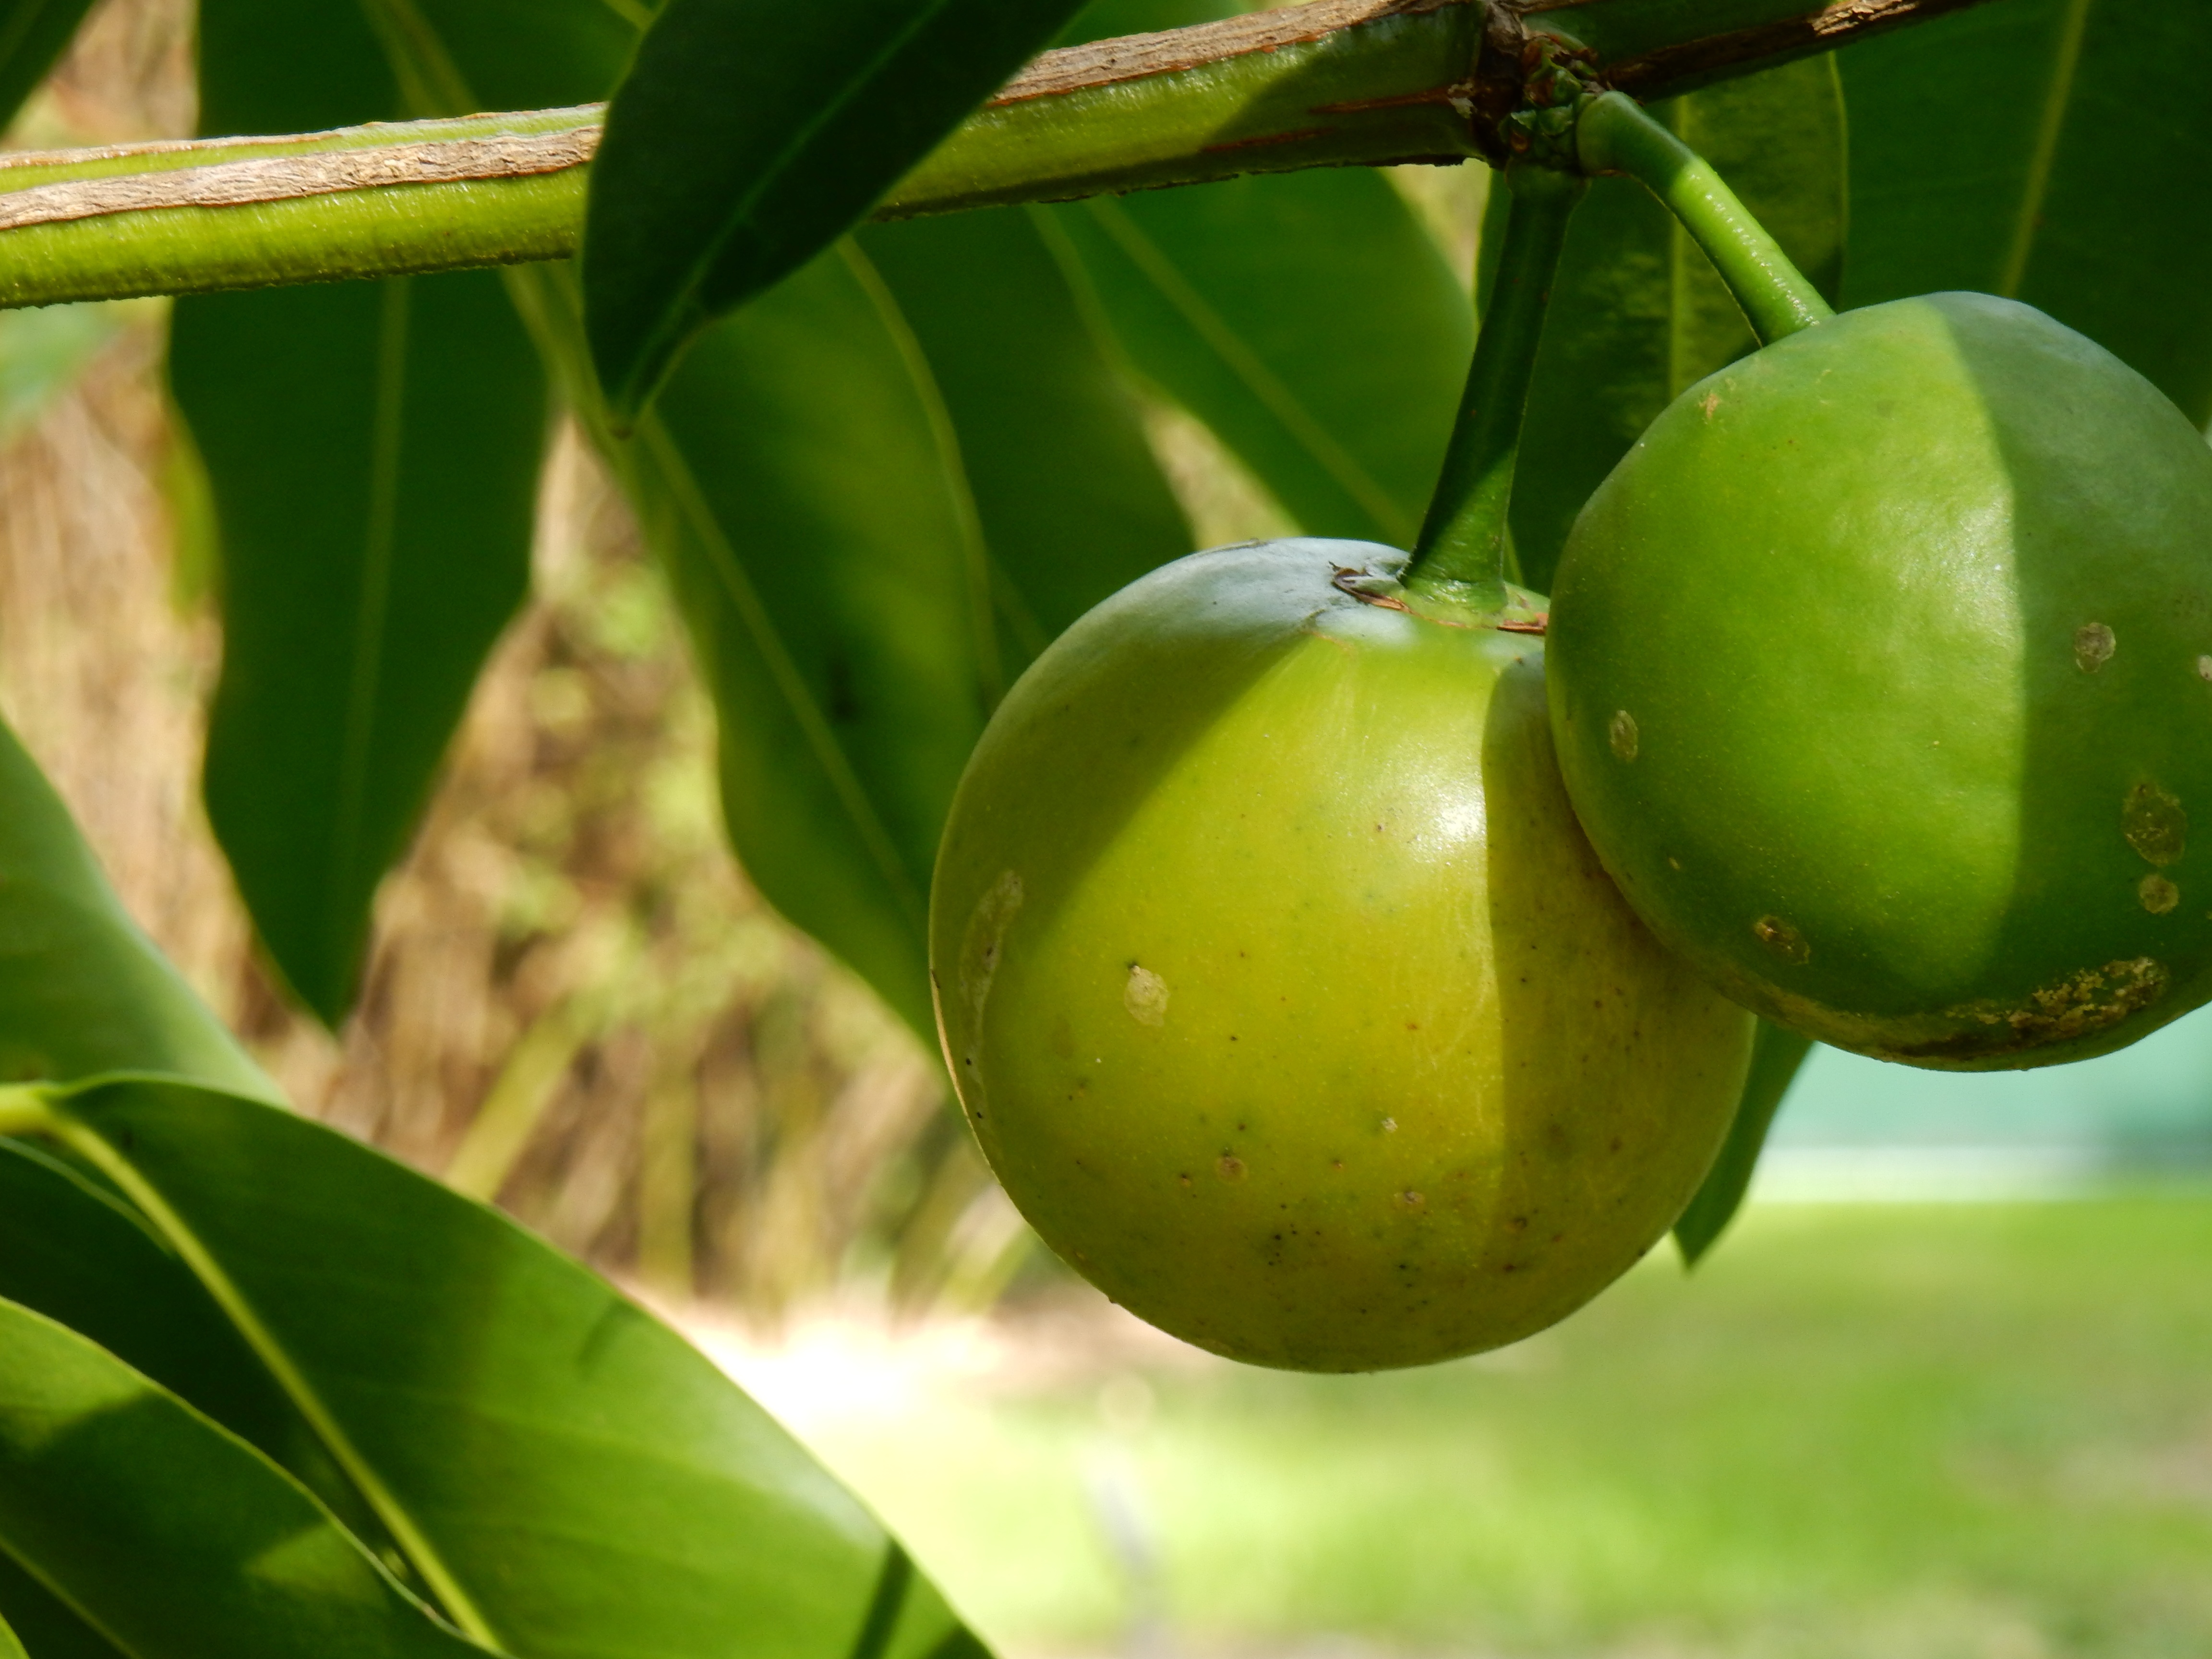
apple, tree, branch, plant, fruit, flower, food, green, produce, flora, liqueur, citrus, flowering plant, rose family, citrus tree, green fruit, granny smith, land plant